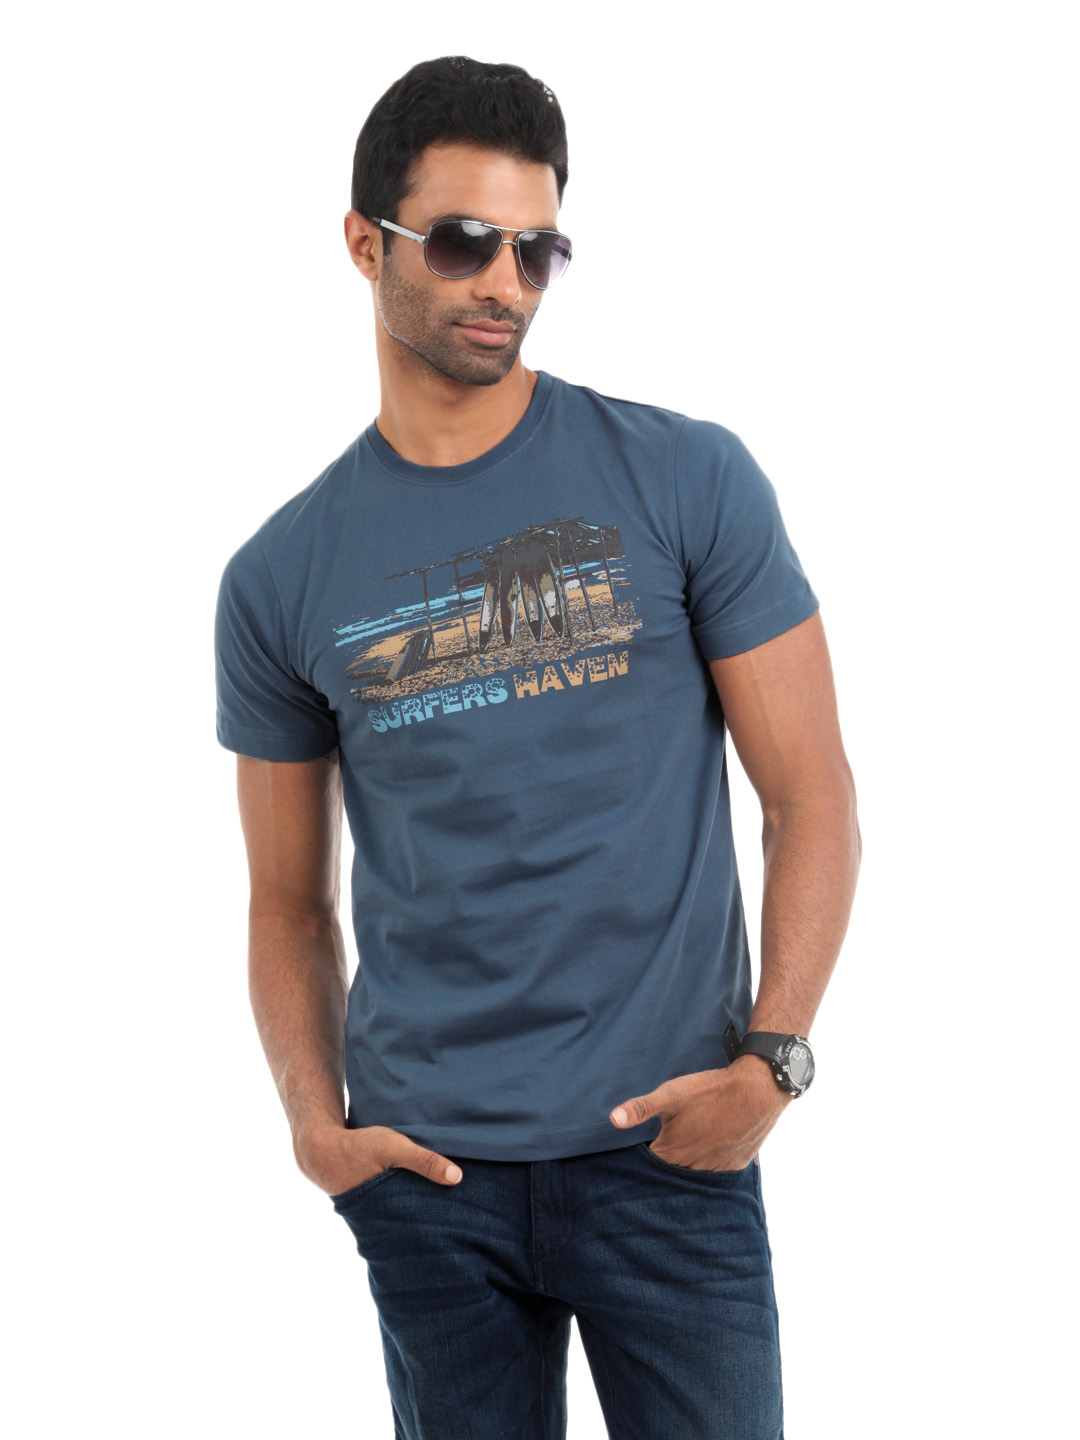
Myntra Men Blue T-shirt
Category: Apparel / Topwear / Tshirts
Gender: Men
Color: Blue
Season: Summer 2012
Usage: Casual